Attacks on the United States (1900–1945)

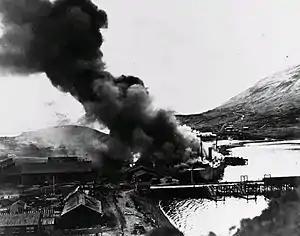
The SS "Northwestern" engulfed by flames after the second Japanese attack on June 4

Firing in the dark from a submarine buffeted by waves, it was inevitable that rounds would miss their target. One round passed over Wheeler's Inn, whose owner Laurence Wheeler promptly called the Santa Barbara County Sheriff's Office. A deputy sheriff assured him that warplanes were already on their way, but none arrived. The Japanese shells destroyed a derrick and a pump house, while the Ellwood Pier and a catwalk suffered minor damage. After 20 minutes, the gunners ceased fire and the submarine sailed away. Estimates of the number of explosive shells fired ranged from 12 to 25. Although he caused only light damage, Nishino had achieved his purpose, which was to spread fear along the American west coast. A day later, reports of enemy aircraft led to the "Battle of Los Angeles", in which American artillery was discharged over Los Angeles for several hours due to the mistaken belief that the Japanese were invading.